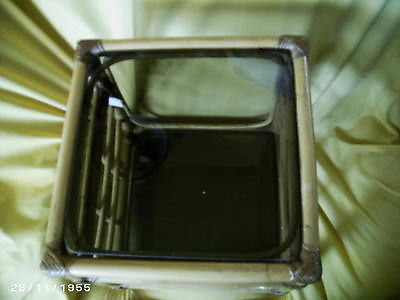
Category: table